Common Surinam toad

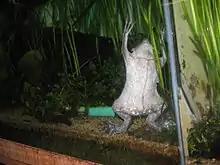
"Pipa pipa" in captivity

In the aquarium, the species prefers plants and rocks to hide behind. Low light conditions are required. Because the Surinam toad excretes high amounts of ammonia, water changes have to be frequent.